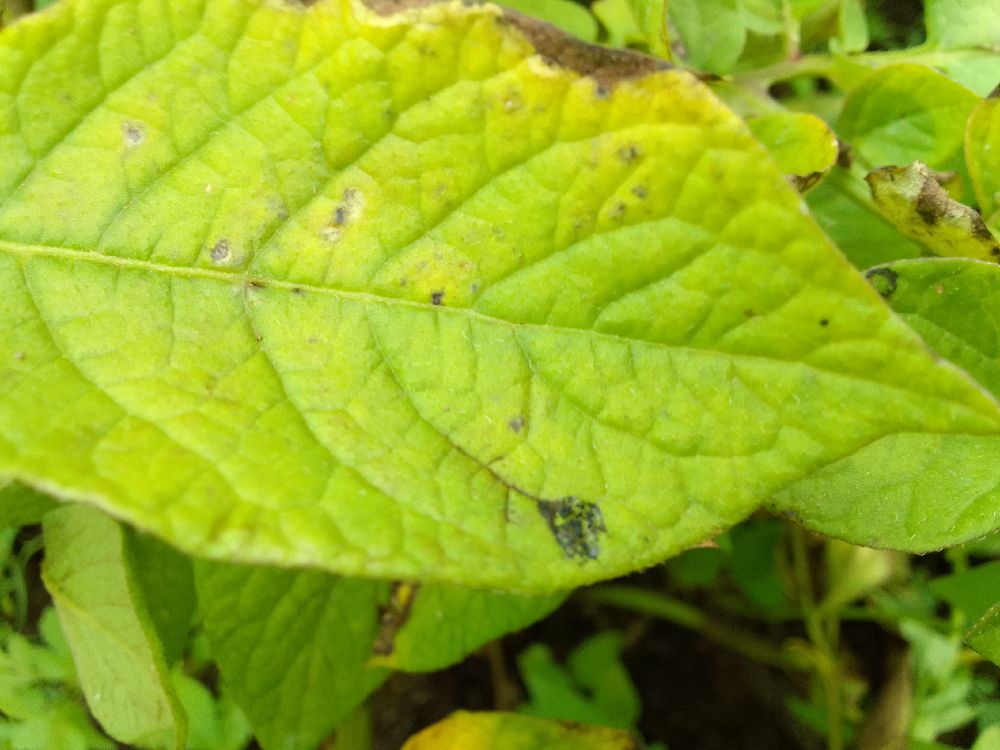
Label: Early blight